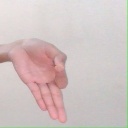
अक्षर: ज्ञ